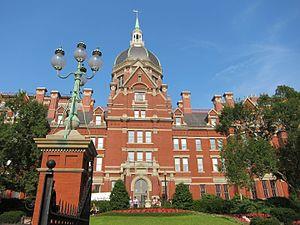
L’université Johns-Hopkins est une université privée américaine, située à Baltimore, dans le Maryland. L'université dispose également de ses propres campus à Washington, à Bologne en Italie, à Singapour et à Nankin, en Chine. Elle doit son nom à Johns Hopkins, un entrepreneur fortuné qui a légué à sa mort 7 millions de dollars à l'université.